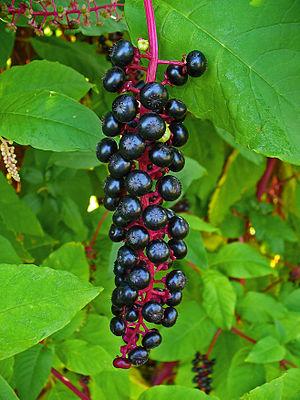
Le Raisin d'Amérique ou Teinturier est une espèce de plantes herbacées, vivaces, de la famille des Phytolaccaceae, parfois aussi dénommée Épinard de Cayenne, Épinard des Indes, Phytolaque américaine, Faux vin, « Laque », « Herbe à la laque », « Vigne de Judée » ou encore plante à encre rouge. Elle est originaire du sud-est de l'Amérique du Nord, du Midwest et de la côte du golfe du Mexique.